Archibald H. Rowand Jr.

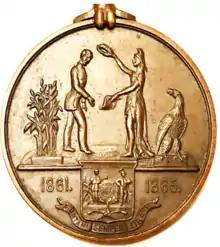
Honorable discharge medal, West Virginia (general image).

At the time of his enlistment for Civil War military service during the summer of 1862, Arch Rowand was employed as an auditor's clerk for the Fort Wayne and Chicago Railroad's branch office in Pittsburgh. After making the decision to enroll at Wheeling, West Virginia, he did so on July 17, and then officially mustered in as a Private with Company K, 1st West Virginia Volunteer Cavalry. According to Mark Roth, the former assistant managing editor of Pittsburgh's "Post-Gazette", Rowand "was too young to enlist in Pennsylvania, so he signed up with a cavalry company in Wheeling ... that was being organized by his uncle, Thomas Weston Rowand, a Mexican War veteran."